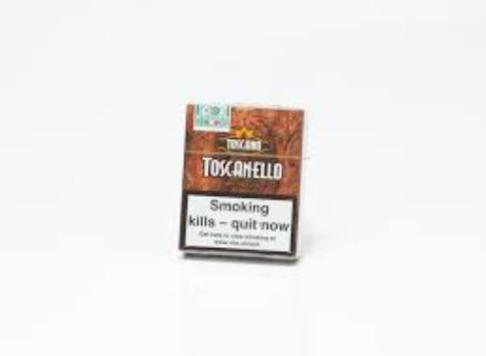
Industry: Necessities